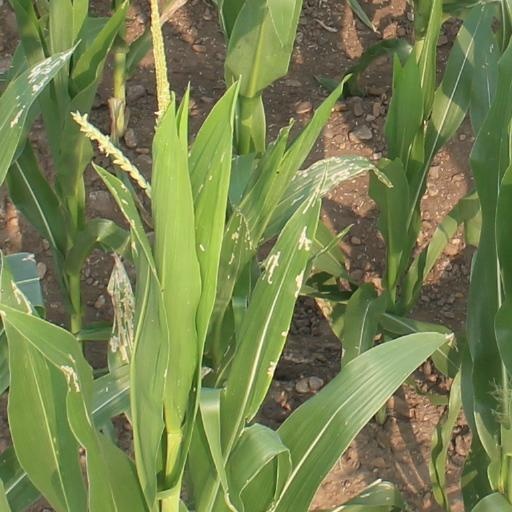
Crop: maize; corn